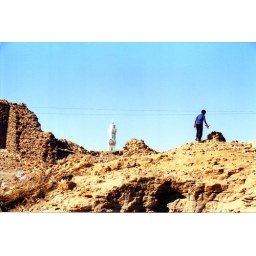
A boy climbs over a ruined castle in Karima.